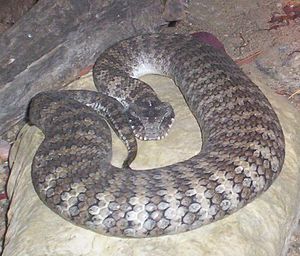
Acanthophis / Arter
Acanthophis Foto taget i Brisbane Forest Park, Brisbane, Queensland, Australien
Acanthophis, også kendt som Death adder, er en gruppe meget giftige slanger. Gruppen findes udelukkende i Australien. Acanthophis kan til forveksling ligne slanger fra hugormfamilien da den har lodretstillede pupiller, kraftig krop og et bredt hoved, men tilhører ligesom med alle andre af Australiens giftslanger giftsnogene.